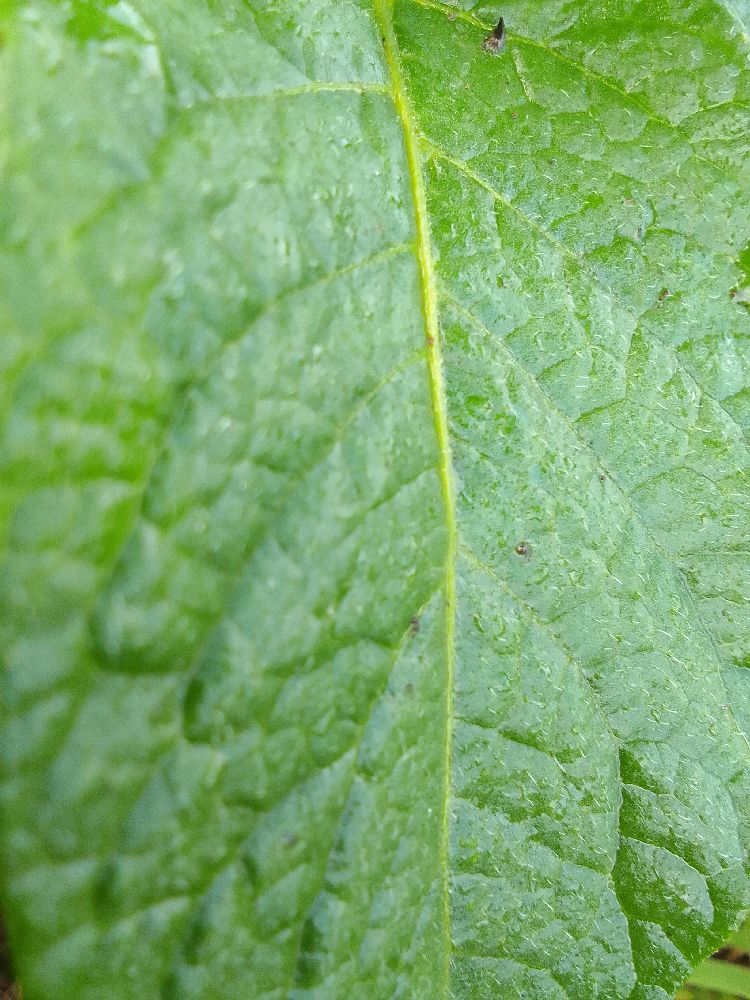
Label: Healthy